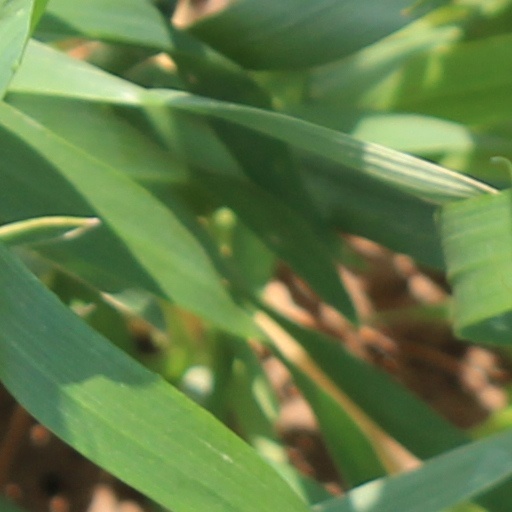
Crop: wheat